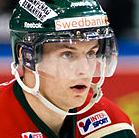
Age: 21